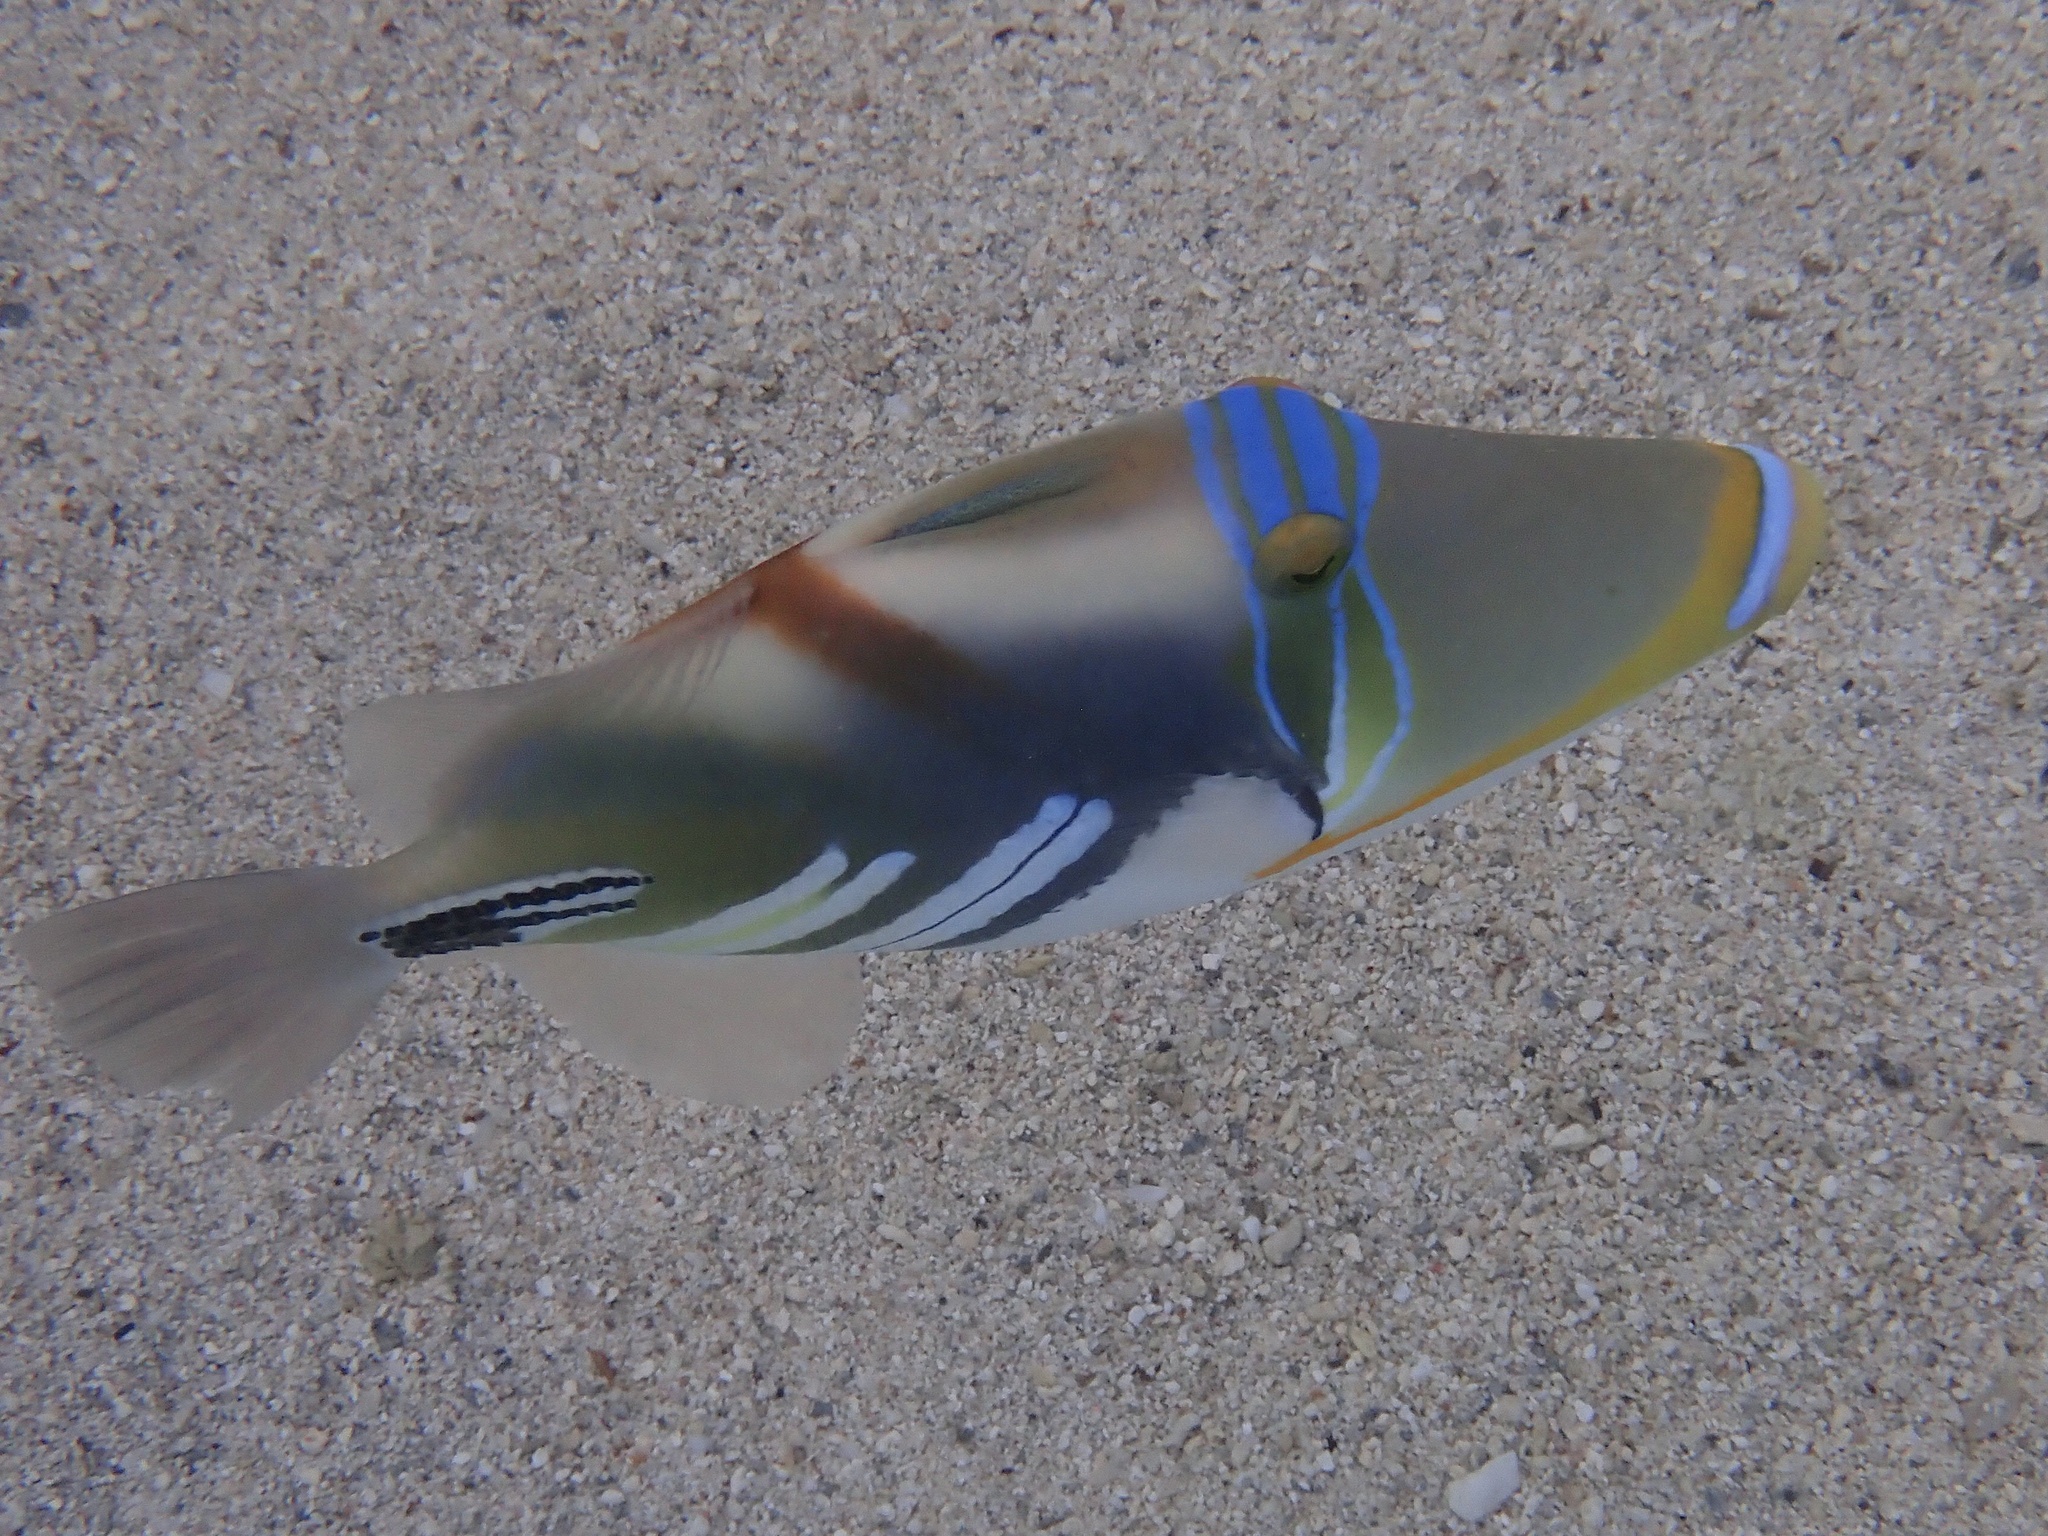
Rhinecanthus aculeatus (Lagoon Triggerfish)